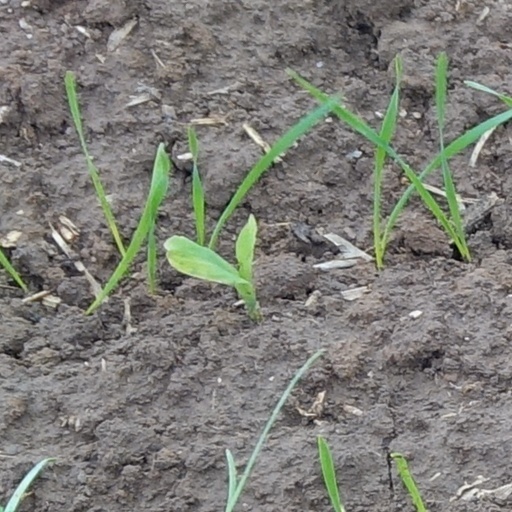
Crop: wheat